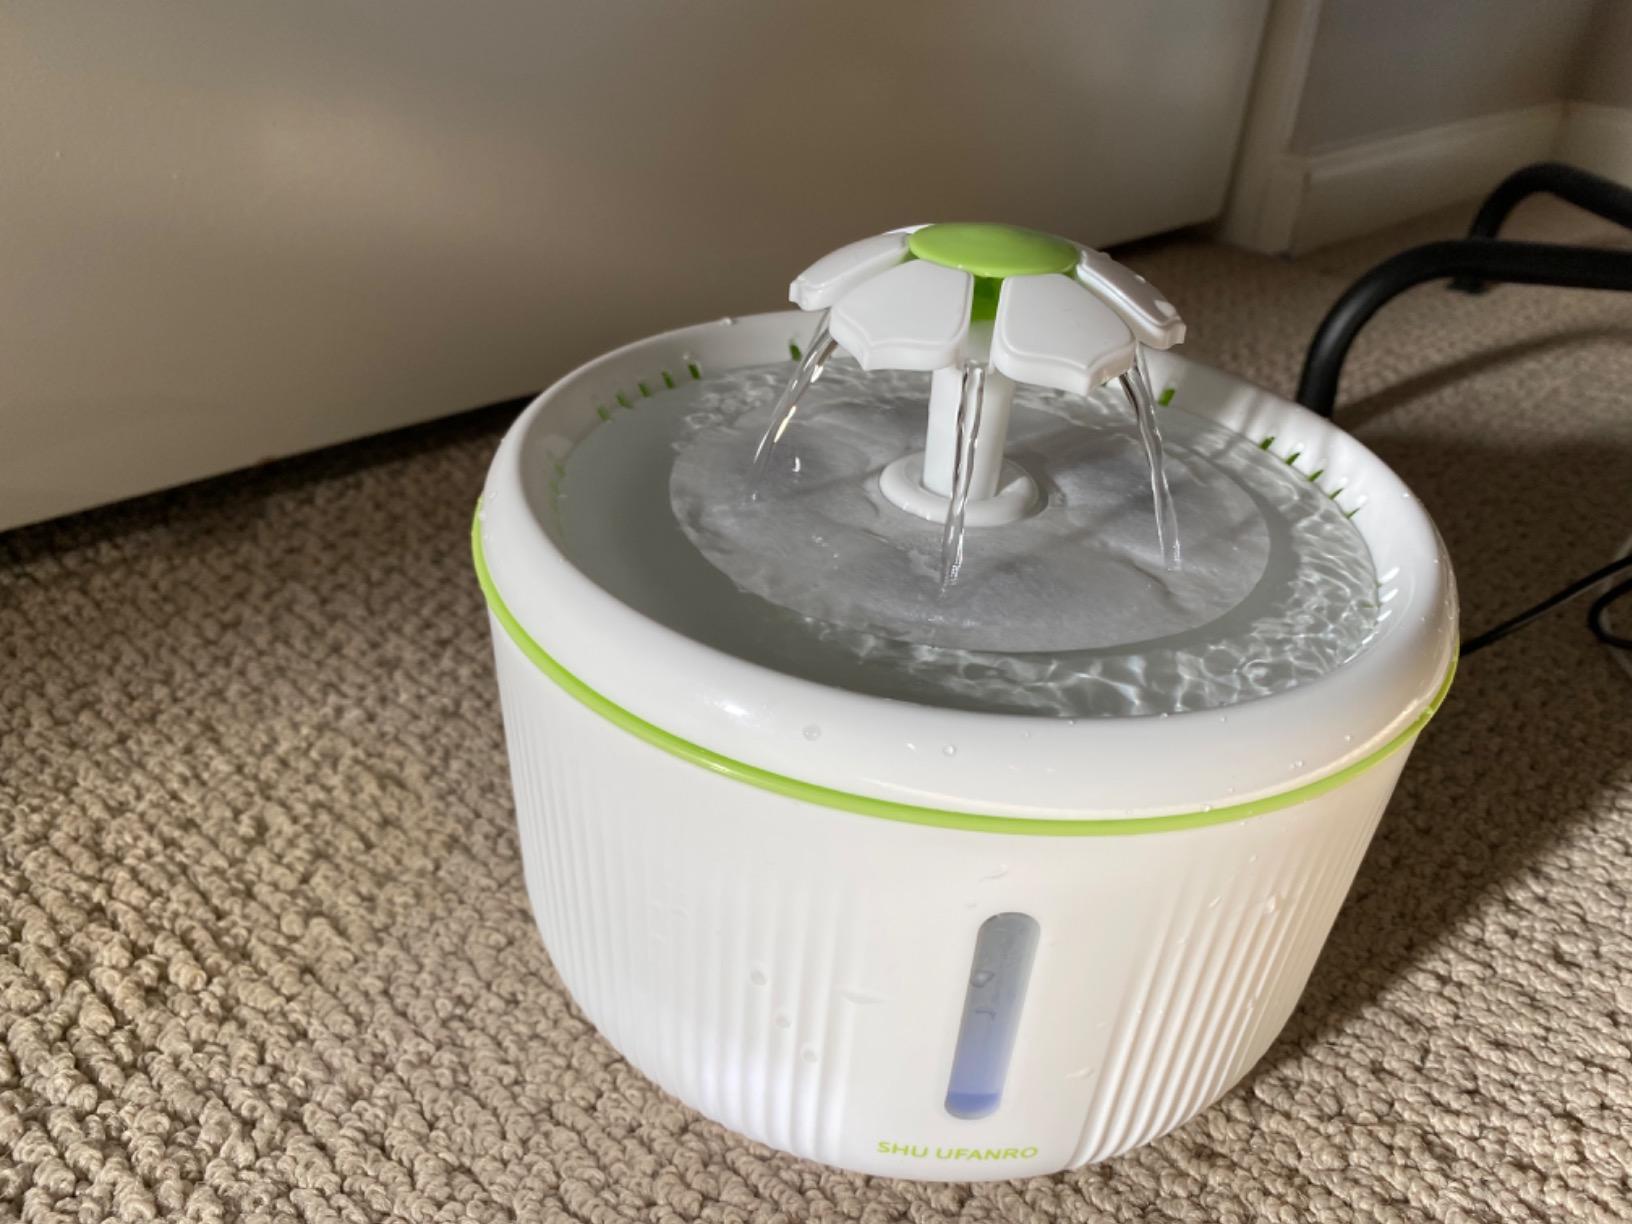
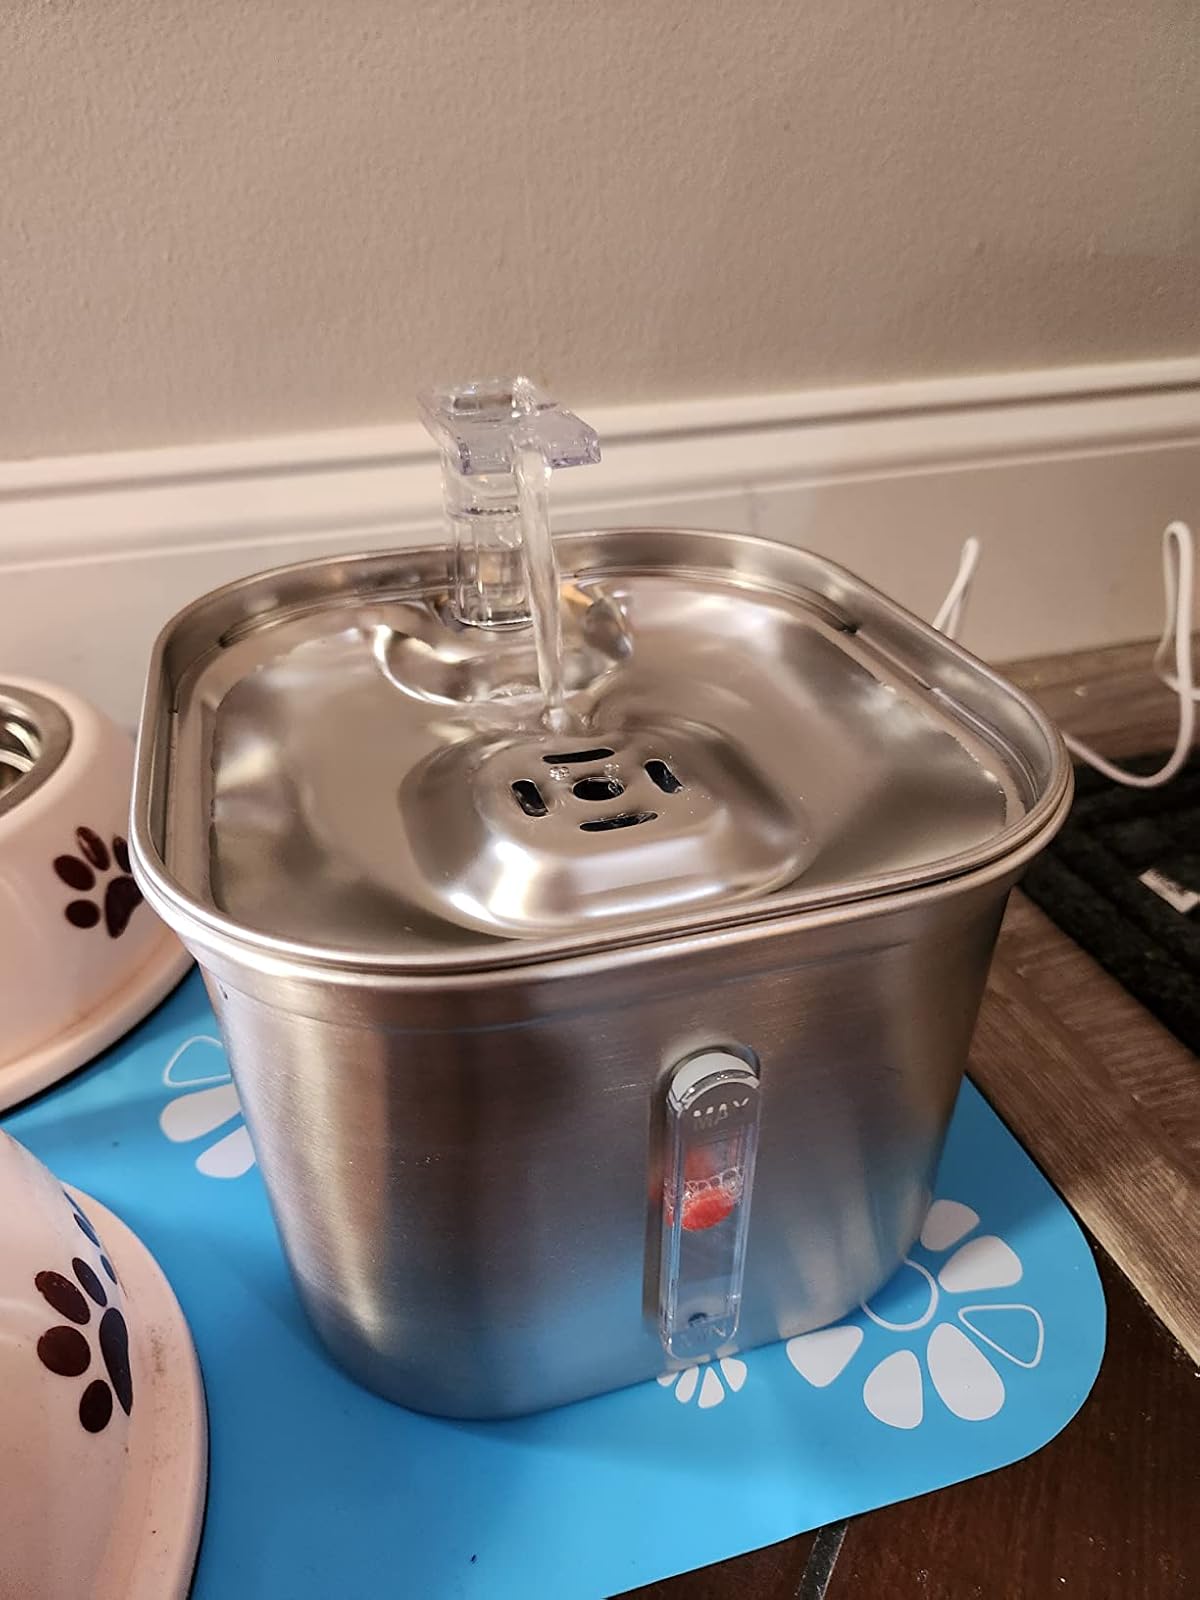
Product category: items_bowl
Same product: no